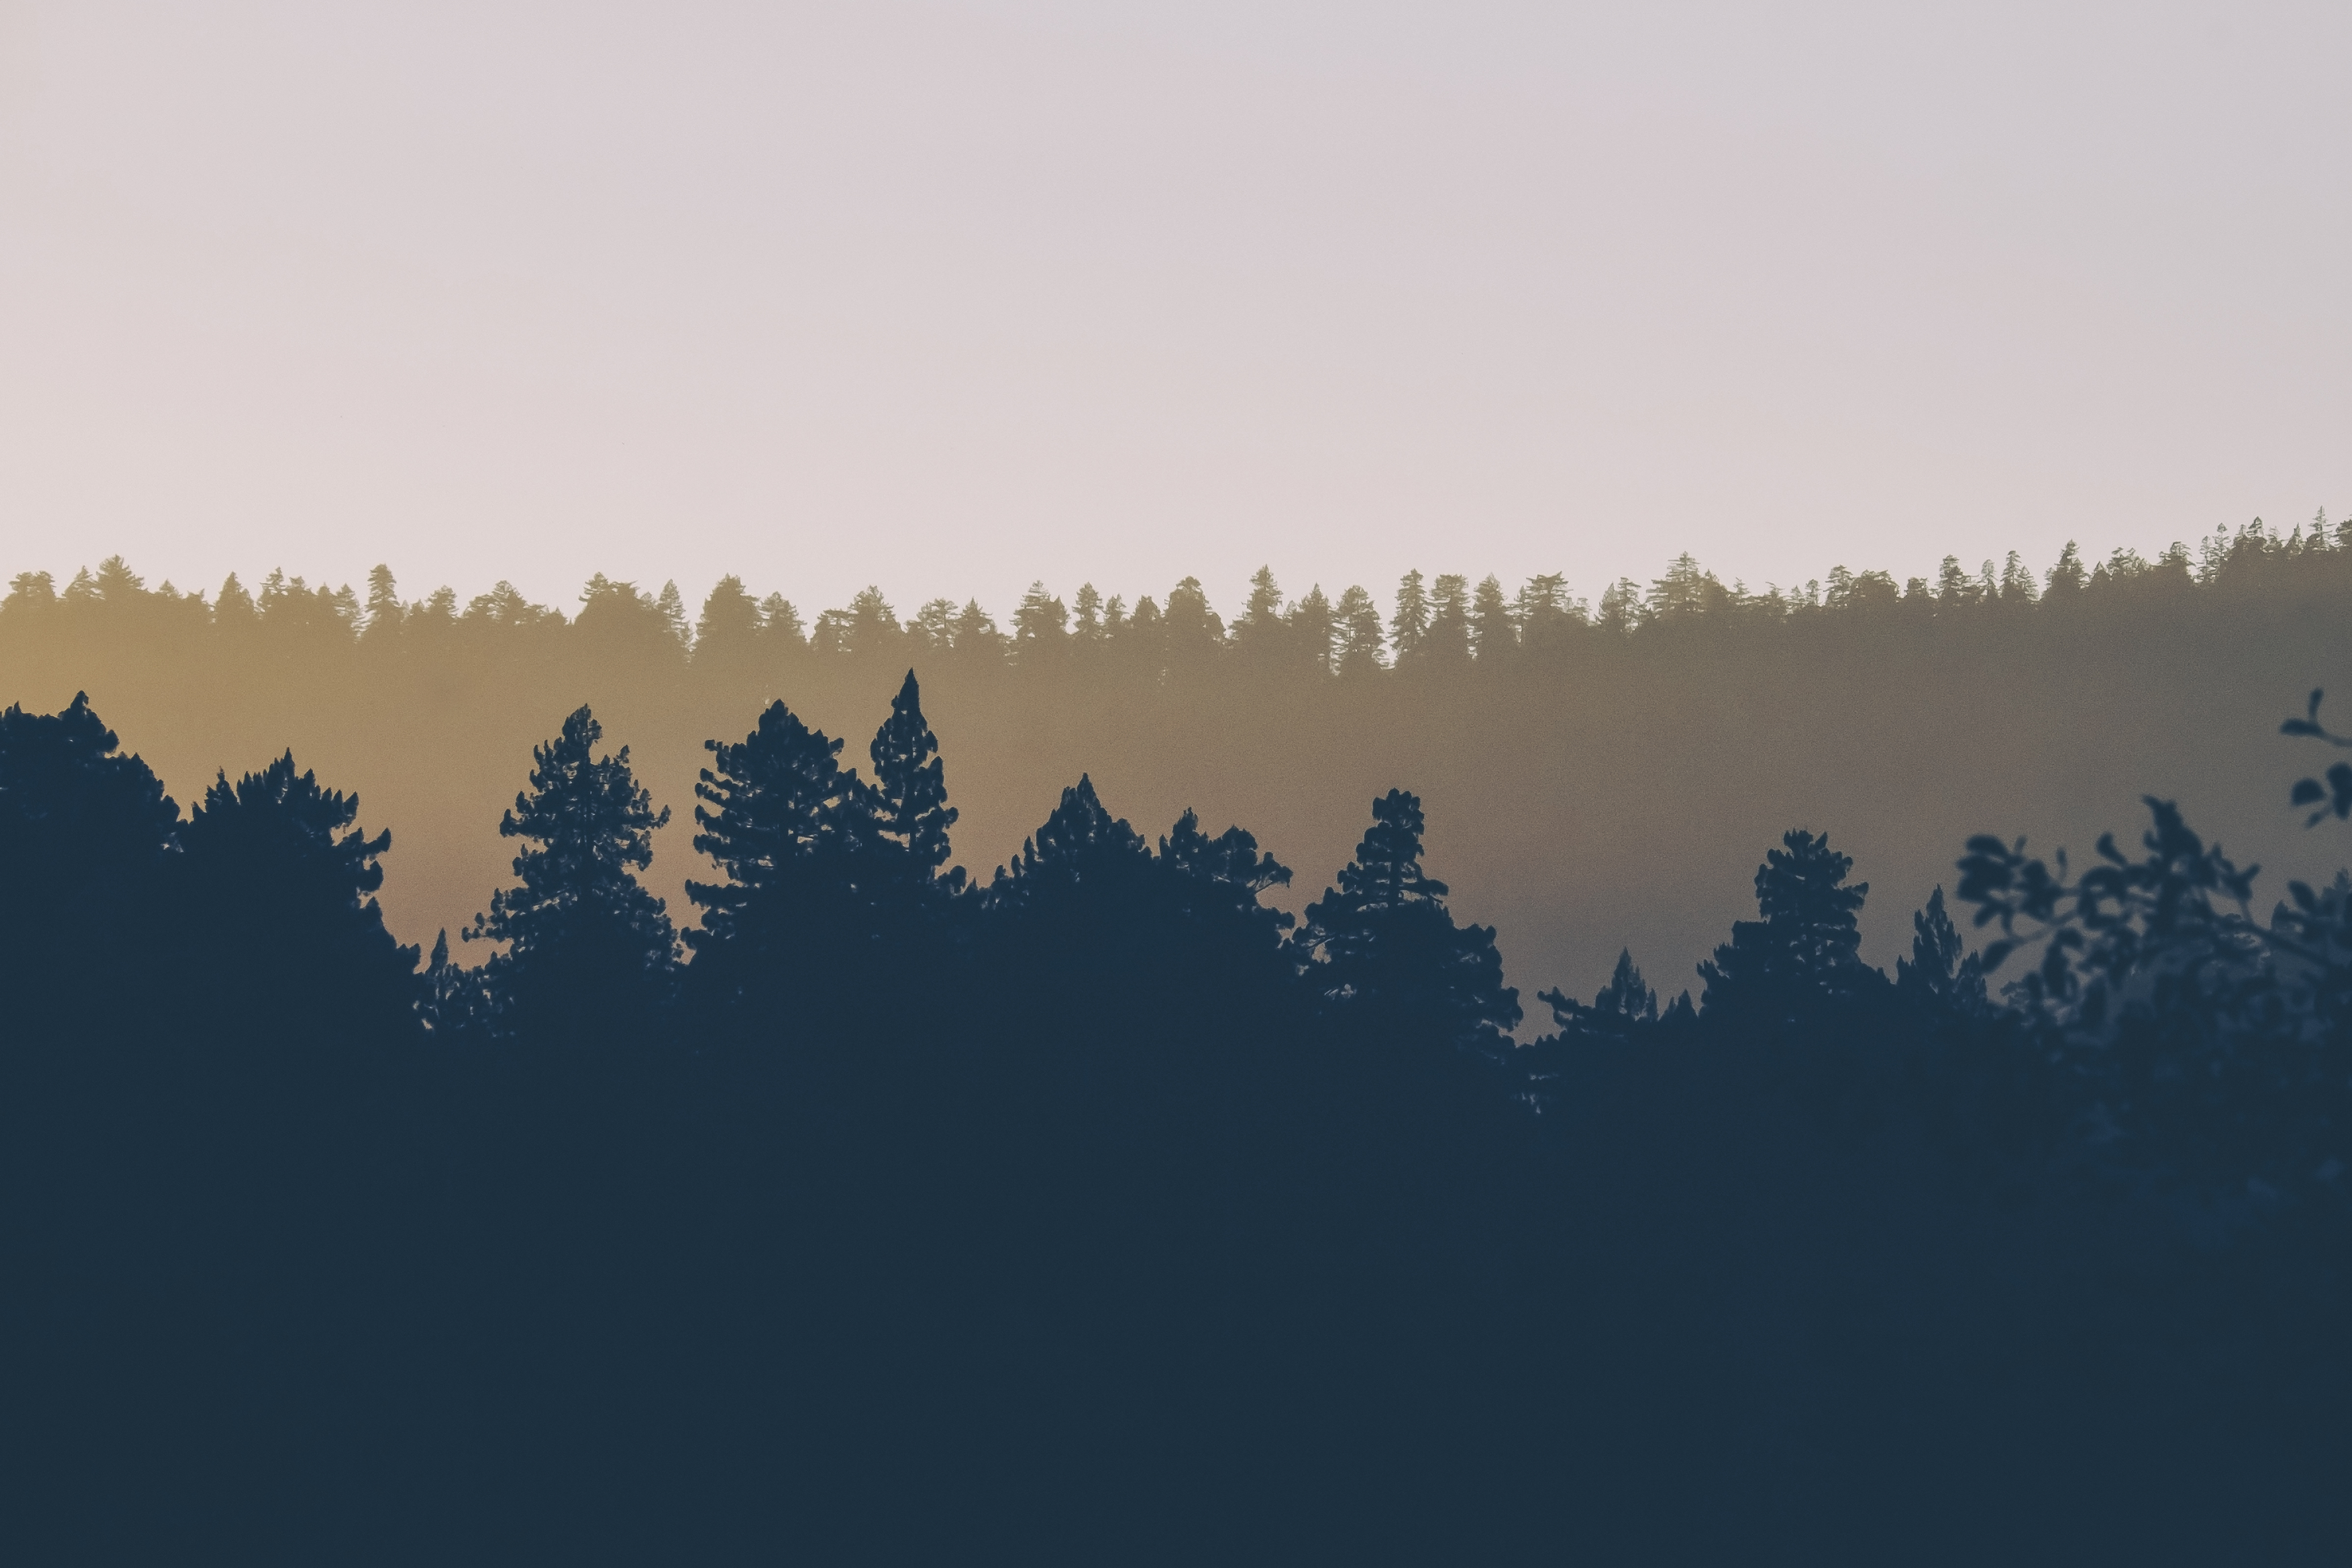
tree, nature, forest, horizon, mountain, cloud, sky, fog, sunrise, sunset, mist, sunlight, morning, hill, dawn, atmosphere, dusk, evening, reflection, haze, trees, woods, background, mountains, ecosystem, atmospheric phenomenon, atmosphere of earth, mountainous landforms